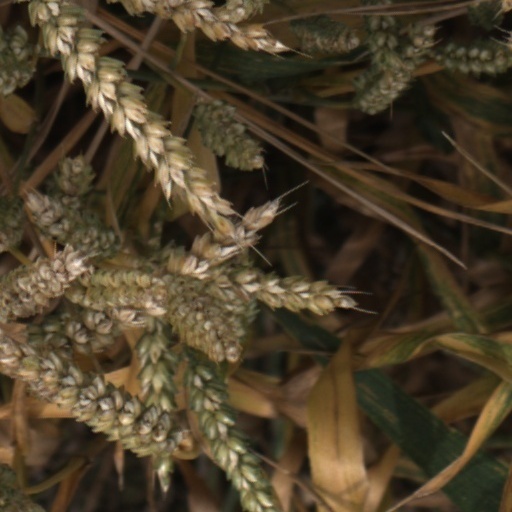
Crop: wheat